Belsize Park tube station

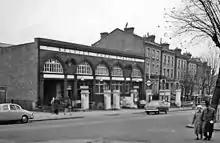
Station entrance in 1960

The station was opened on 22 June 1907 by the Charing Cross, Euston & Hampstead Railway as an intermediate station on its line from to . It is served by three lifts which descend to the platforms. The platforms can also be reached by stairs; there are 219 steps according to the sign in the station, which is equivalent to a 15 story building.